Lavanttal-Arena

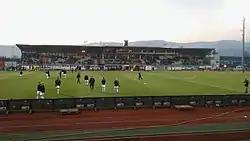
Inside the stadium

Lavanttal-Arena is an association football stadium in Wolfsberg, Carinthia, Austria, which is the home of Wolfsberger AC. The stadium is able to hold 7,300 spectators, and was built in 1984. Formerly the stadium was known as "Sportstadion Wolfsberg".